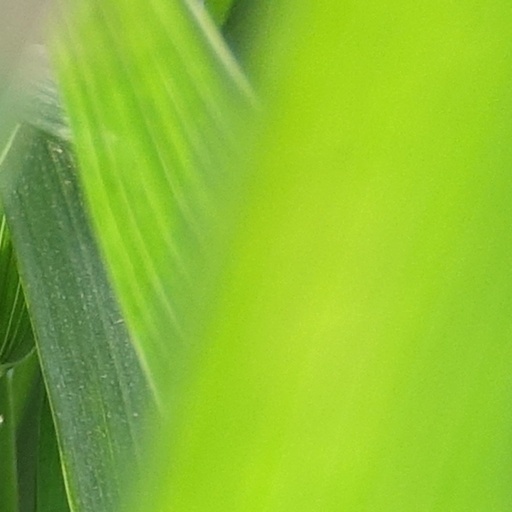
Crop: wheat